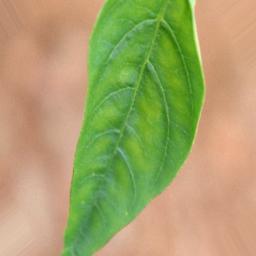
Label: healthy